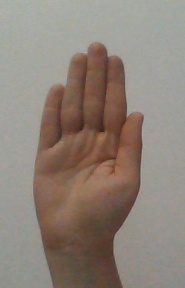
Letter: seen